Shaun Murphy

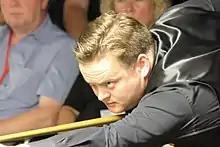
Murphy at the 2012 Paul Hunter Classic

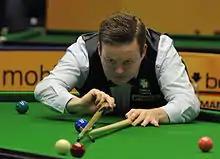
Murphy at the 2013 German Masters

Murphy began the 2012–13 season ranked number six. The first tournament for Murphy was the Wuxi Classic, where he lost in the first round 1–5 against Ken Doherty. Murphy's next tournament was the Six-red World Championship, where he finished first in Group E with four wins out of five matches and advanced to the knock-out stage. There he defeated James Wattana, Barry Hawkins, Dominic Dale and Judd Trump to reach the final, but lost 4–8 against Mark Davis. He then reached the quarter-finals of the Australian Goldfields Open, but lost 4–5 against Peter Ebdon. Murphy went one better in the next two ranking tournaments, as he reached the semi-finals of the Shanghai Masters and the International Championship, but lost 3–6 against John Higgins and 5–9 against Neil Robertson respectively. Murphy than reached the final of the 2012 UK Championship courtesy of two tight victories. The first against teenager Luca Brecel in the quarter-finals, after Brecel twice had the chance to pot the final pink and black to win the match, then against Ali Carter in which Murphy recovered from 4–8 down and 0–32 in points behind in the deciding frame to win 9–8. He was ultimately defeated by good friend Mark Selby 6–10 in the final. He also participated at the Players Tour Championship, with his best result coming at the third English event, where he reached the semi-finals, but lost 0–4 against Marco Fu. He finished number 29 on the Order of Merit, and couldn't qualify to the Finals.